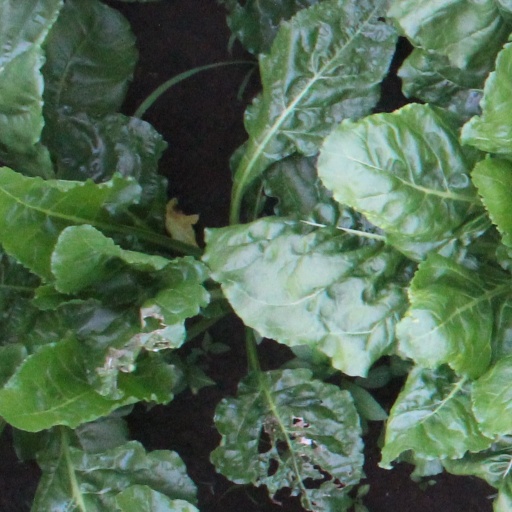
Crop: sugar beet